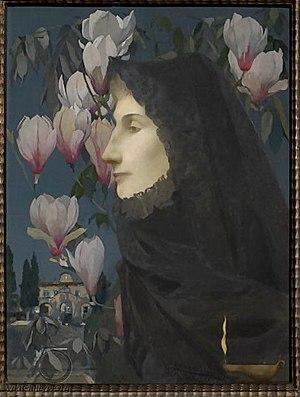
James Kerr-Lawson est un peintre canadien né le 28 octobre 1862 dans le Fife en Écosse et décédé à Londres le 1ᵉʳ mai 1939. Il fait partie de la liste des membres de l'Académie royale des arts du Canada